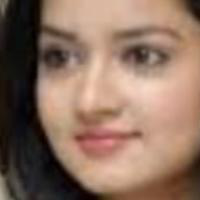
Age group: age 21-30